Dato' Siti Nurhaliza Unplugged 2015

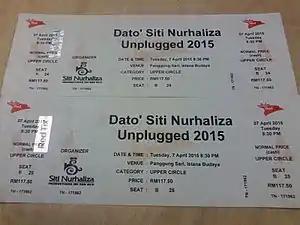
A pair of tickets for the concert which was held at Istana Budaya

Tickets for the concert were made available for online purchase though the concert's official online vendor, AirAsiaRedTix.com. The tickets were also sold on selected outlets for manual pick-ups. Although the concert was planned and executed in two weeks, tickets that were priced from RM 78 to RM 518 and sold in late March. They were sold out at least three days before the day of the concert.